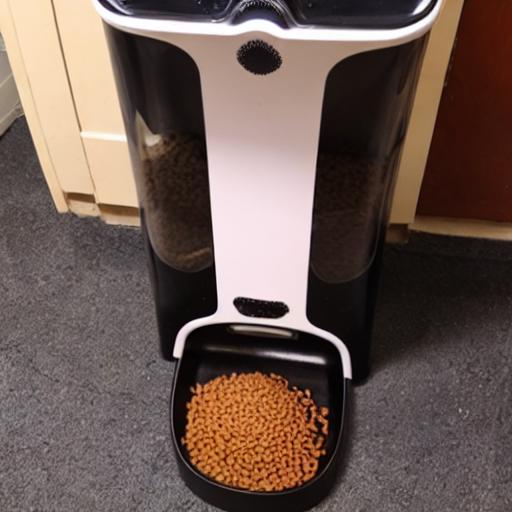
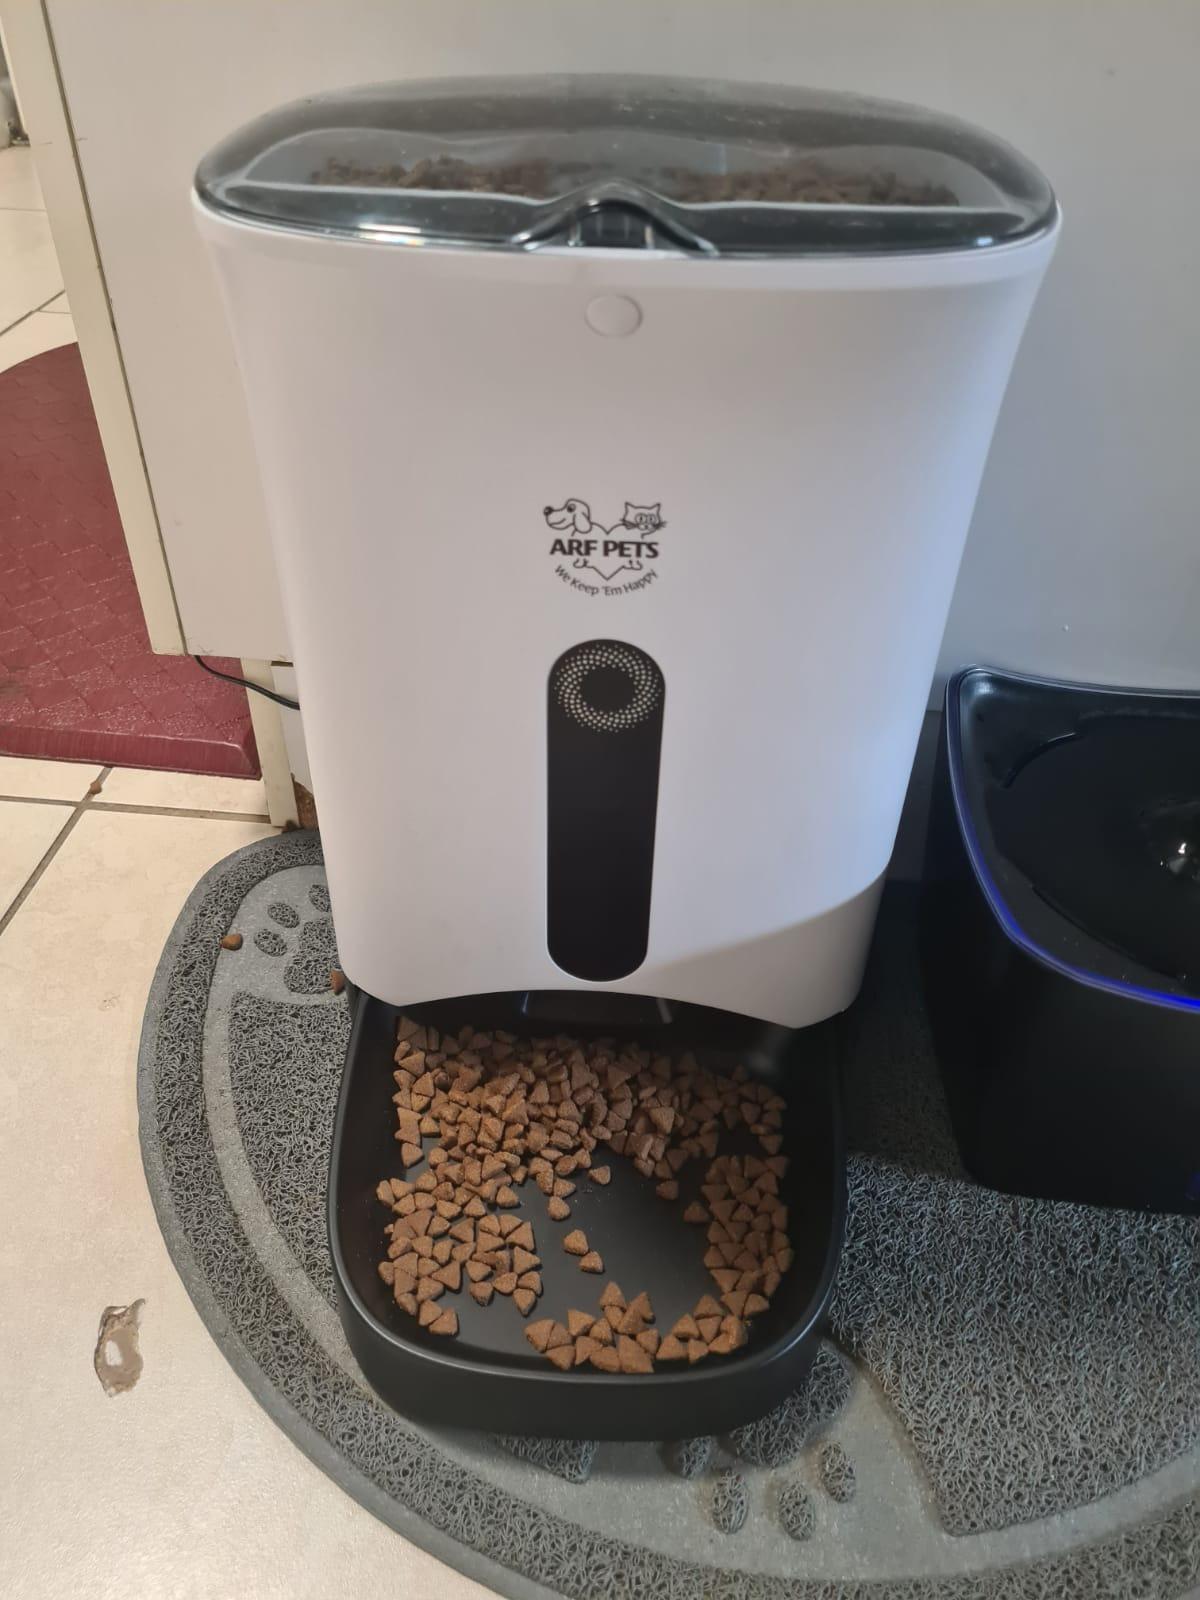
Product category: items_feeder
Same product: no